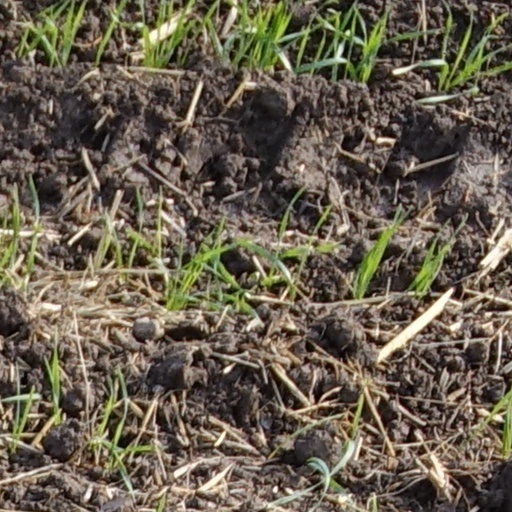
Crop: wheat